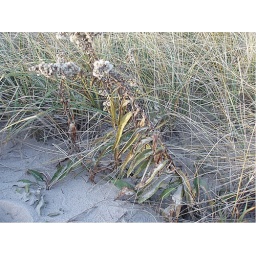
beach grass in nov